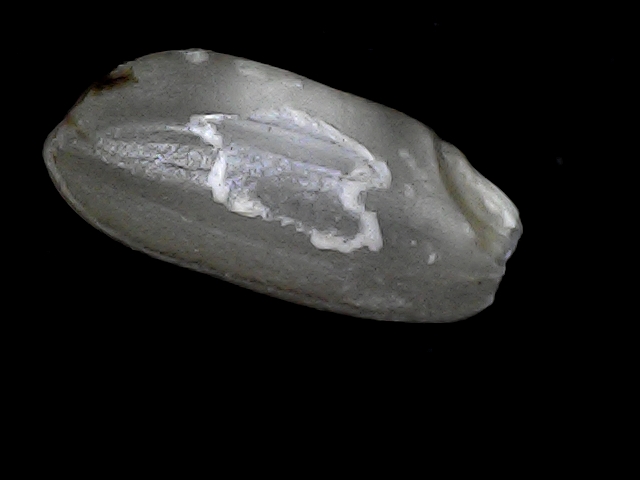
Rice variety: BD33